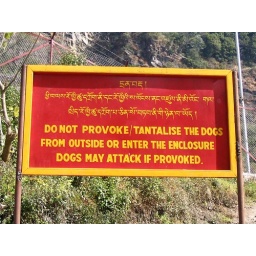
A sign outside the dog pound in Bhutan.